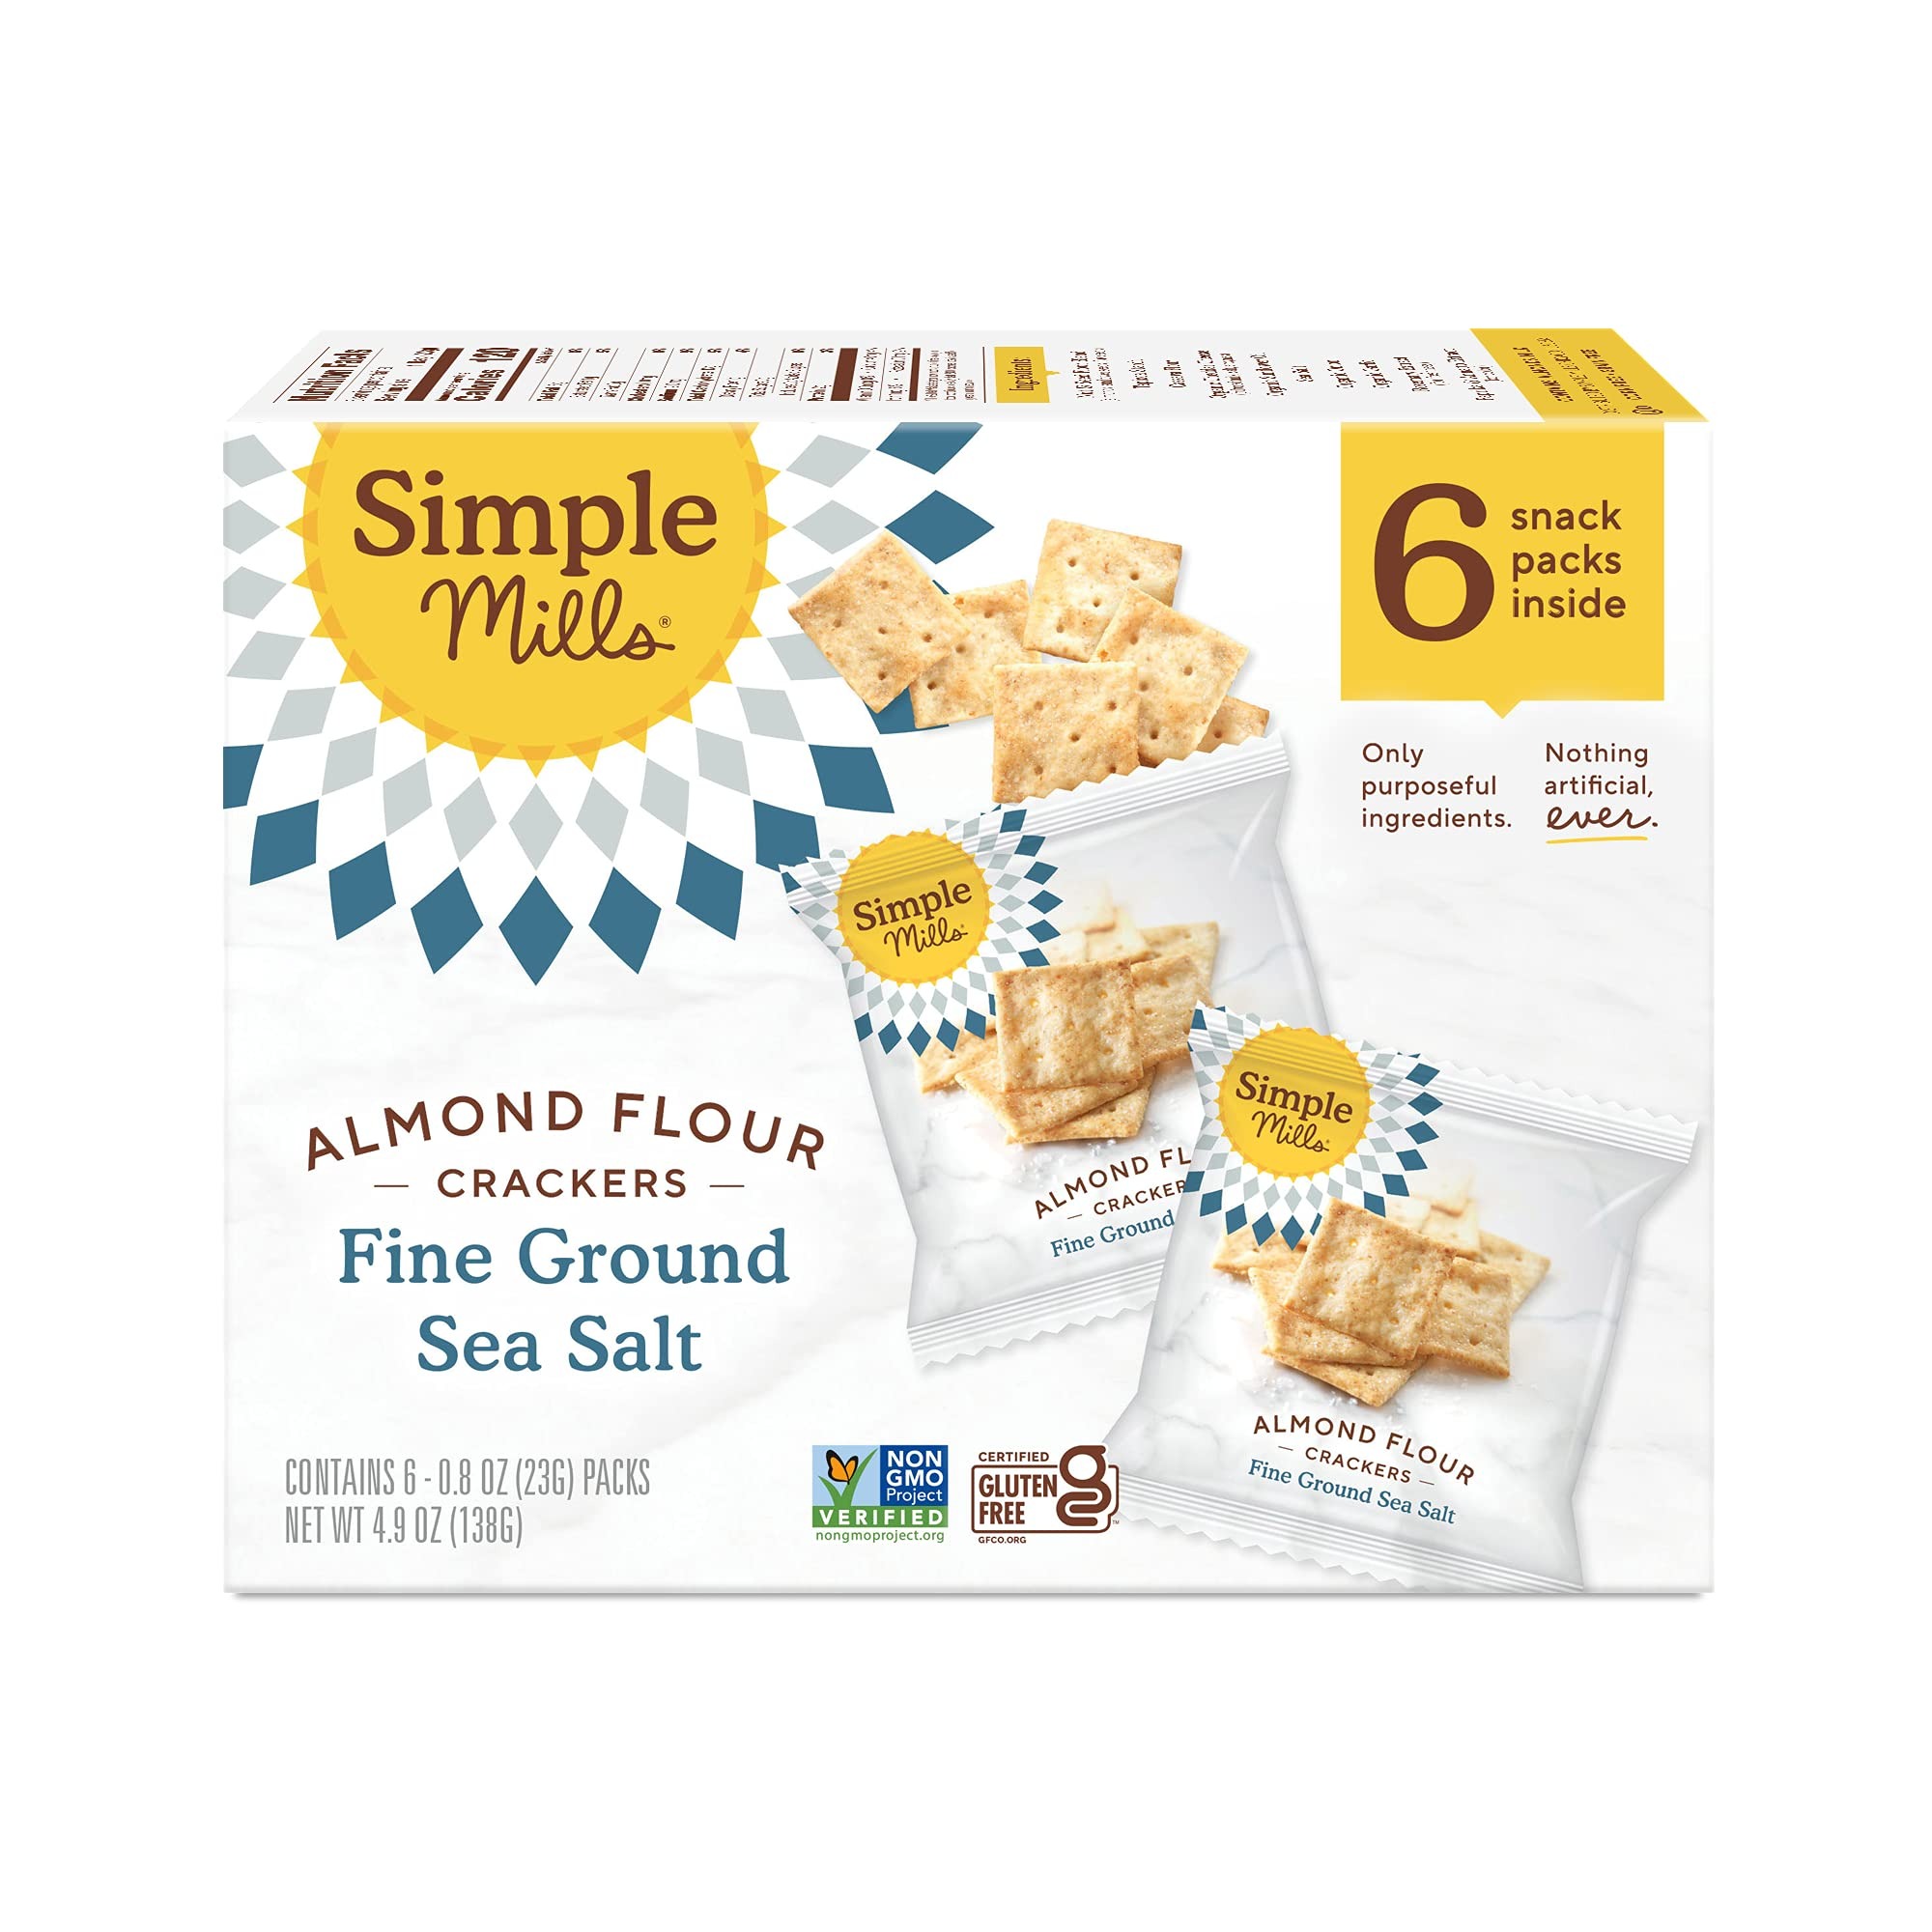
Item Name: Simple Mills Almond Flour Crackers, Fine Ground Sea Salt Snack Packs - Gluten Free, Vegan, Healthy Snacks, 4.9 Ounce (Pack of 1)
Bullet Point 1: Receive 1 box of Simple Mills Fine Ground Sea Salt Almond Flour Cracker Snack Packs. The ultimate, everyday snack - now in an on the go or a quick stay at home snack size.
Bullet Point 2: Take a look at our nutritious cracker ingredients. Nutrient dense, purposeful ingredient list for these delicious snacks from Simple Mills.
Bullet Point 3: See our reviews on your iPhone, iPad, Android, or laptop by scrolling down to see how other consumers rate our delicous taste!
Bullet Point 4: Nothing artificial, ever. Shelf stable snack that is perfect for stocking up the pantry and great way to gain energy and boost productivity
Bullet Point 5: Made With Simple Ingredients, Certified Gluten free, Non-GMO, Grain Free, Corn Free, Paleo Friendly, Plant Based
Value: 4.9
Unit: Ounce

Price: 5.88